Villa Romana del Casale

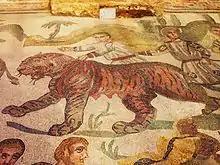
A captive tigress in the big game hunt mosaic

The Villa Romana del Casale (Sicilian: "Villa Rumana dû Casali") is a large and elaborate Roman villa or palace located about 3 km from the town of Piazza Armerina, Sicily. Excavations have revealed Roman mosaics which, according to the Grove Dictionary of Art, are the richest, largest and most varied collection that remains, for which the site was designated as a UNESCO World Heritage Site in 1997. The villa and its artwork date to the early 4th century AD.